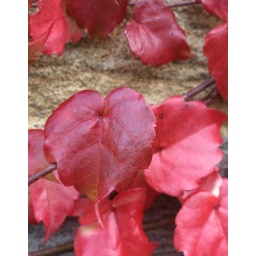
Saw this growing against a house wall and couldn't resist a shot